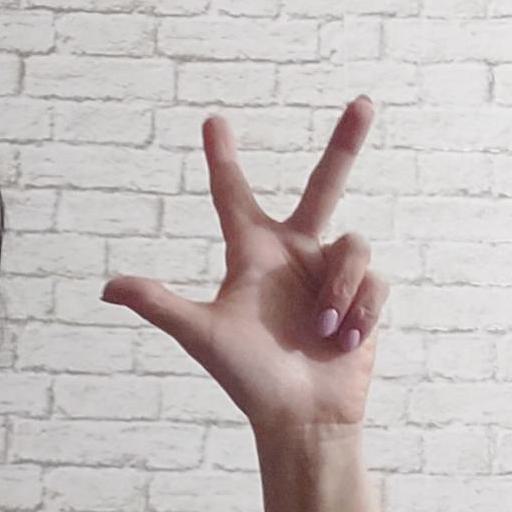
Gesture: three2